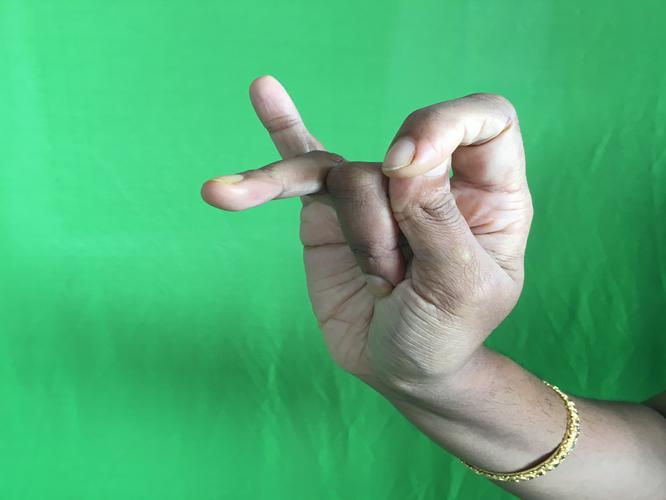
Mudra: Katakamukha_3
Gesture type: single_hand